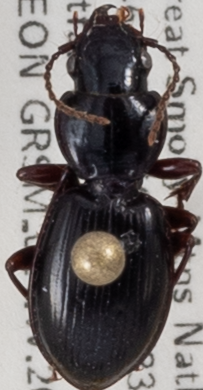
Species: Cyclotrachelus freitagi
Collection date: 2023-08-01
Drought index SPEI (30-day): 0.86
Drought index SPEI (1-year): -0.17
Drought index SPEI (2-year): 0.594